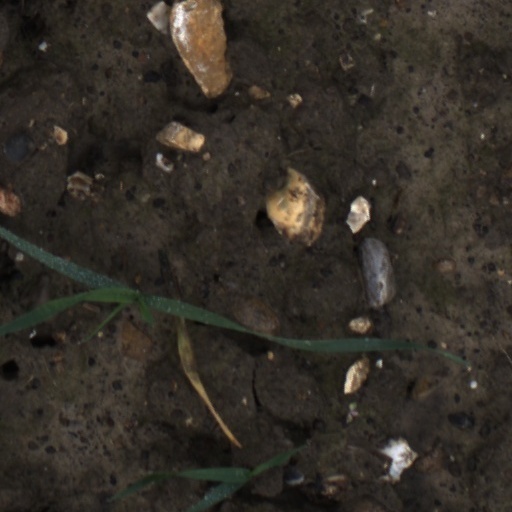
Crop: wheat